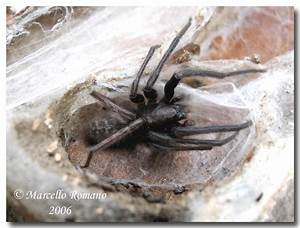
Label: spider